George Sandys

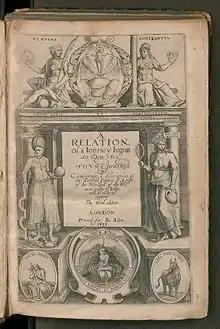
"Relation of a journey begun Anno Domini 1610", 1632

He was born in Bishopthorpe, the seventh and youngest son of Edwin Sandys, archbishop of York. He studied at St Peter's School, York and St Mary Hall, Oxford in 1589, admitted to Middle Temple, 23 October 1596, and later transferred to Corpus Christi College, Oxford, but took no degree. In 1610, he began his travels through Europe and the Middle East, which culminated in his work "The Relation of a Journey begun an. Dom. 1610, in four books".